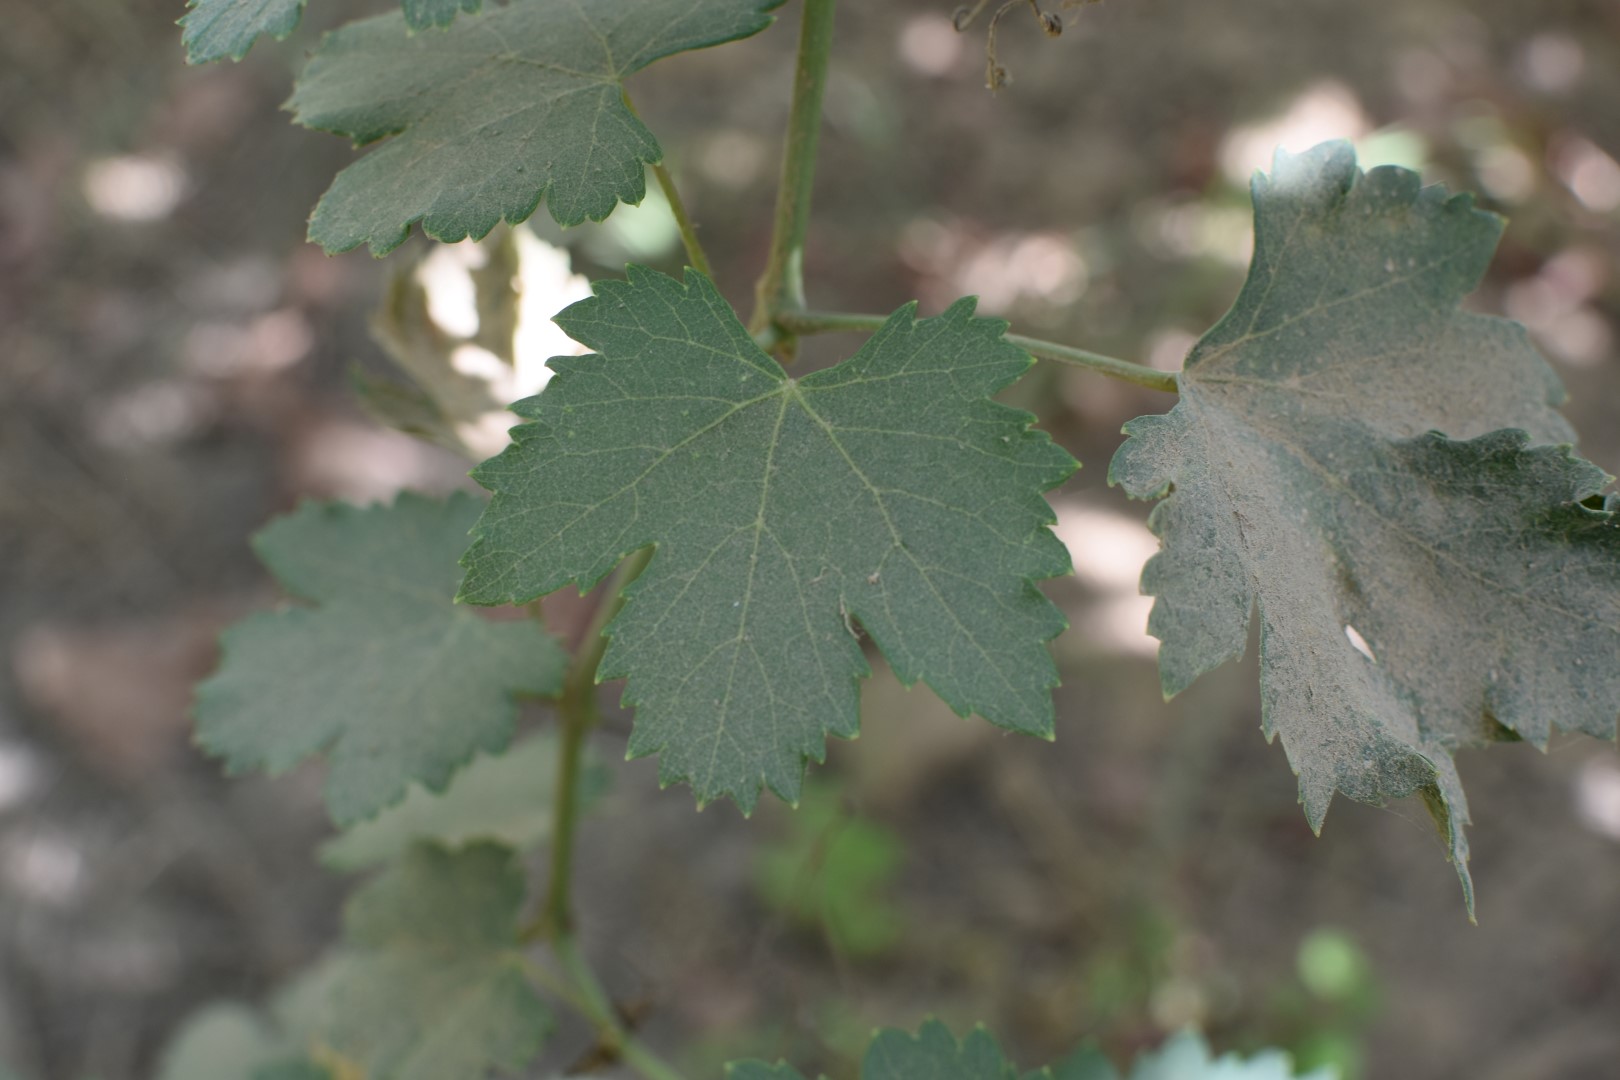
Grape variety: Halawani